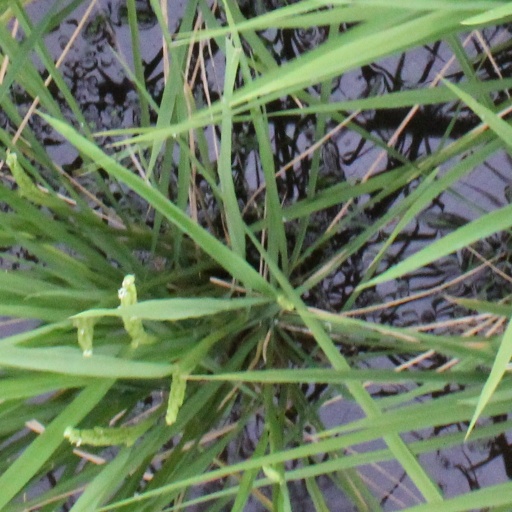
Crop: rice